The Black Book (2018 film)

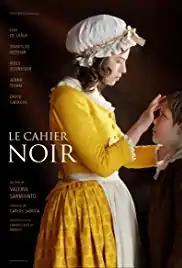
Film poster

The Black Book is a 2018 Portuguese drama film directed by Valeria Sarmiento. It was screened in the Contemporary World Cinema section at the 2018 Toronto International Film Festival and in competition at the San Sebastián International Film Festival.